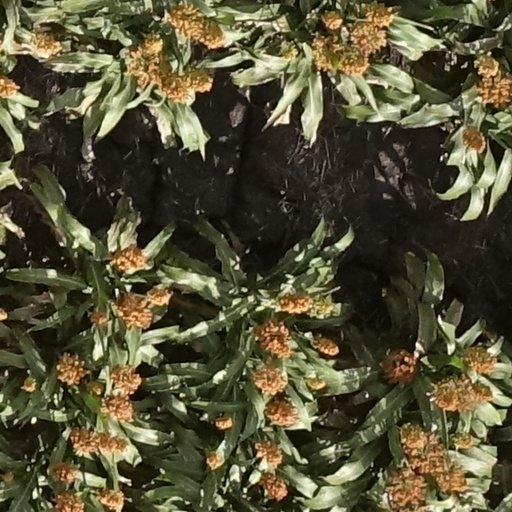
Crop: sorghum